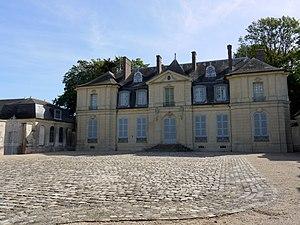
Chateau_de_Jossigny, Jossigny, Seine et Marne, Ile de France, Chateau du XVIIIème siècle
Cet article recense les monuments historiques de l'ouest de la Seine-et-Marne, en France.
Jossigny est une commune française située dans le département de Seine-et-Marne, en région Île-de-France.
Le château de Jossigny est un château de style rocaille du XVIIIᵉ siècle, situé à Jossigny, dans le département français de Seine-et-Marne, réalisation emblématique de l'architecte du roi Jacques Hardouin-Mansart de Sagonne.